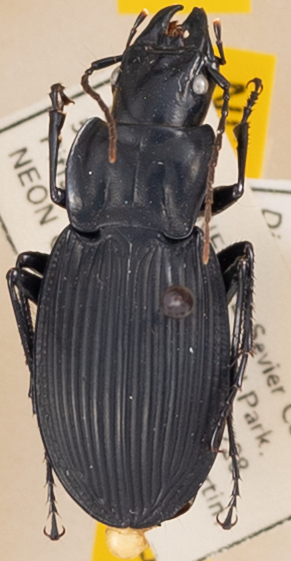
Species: Dicaelus teter
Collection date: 2022-07-19
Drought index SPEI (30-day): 1.13
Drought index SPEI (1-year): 1.13
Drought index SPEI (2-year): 1.45